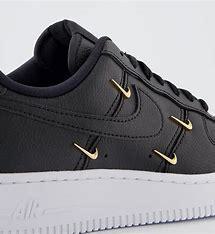
Brand: Nike
Model: Air Force 1 07